Henry R. Robinson

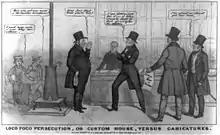
Lithograph cartoon "Loco Foco Persecution" published by H. R. Robinson (1838). The shop propieter may be Robinson, and the boys on the left are selling caricatures.

Henry R. Robinson, also known as H. R. Robinson was an American lithographer and publisher active in New York City between 1831 and 1850.